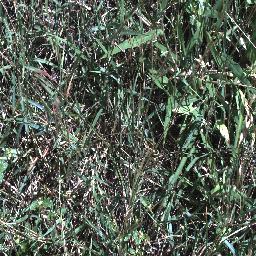
Label: negative